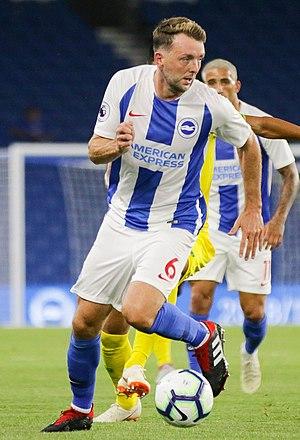
Dale Christopher Stephens est un footballeur anglais, né le 12 décembre 1989 à Bolton, en Angleterre. Il évolue au poste de milieu de terrain au club de Brighton & Hove Albion.